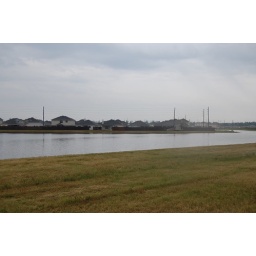
and fence damage off in the distance.Neighbors playing in flood waters/retention ponds--lost count....thru the roof